Titanic

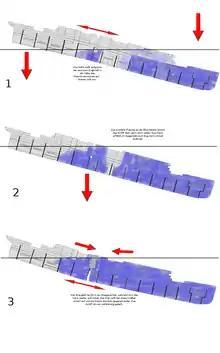
Diagrams explaining the "Titanic"s breakup

The maiden voyage began at noon, as scheduled. An accident was narrowly averted only a few minutes later, as "Titanic" passed the moored liners of the American Line and "Oceanic" of the White Star Line, the latter of which would have been a running mate on the service from Southampton. The ship's displacement caused both of the smaller ships to be lifted by a bulge of water and dropped into a trough. "New York"s mooring cables could not take the sudden strain and snapped, swinging around stern-first towards "Titanic". A nearby tugboat, "Vulcan", came to the rescue by taking "New York" under tow, and Captain Smith ordered "Titanic"s engines to be put "full astern". The two ships avoided a collision by a distance of about . The incident delayed "Titanic"s departure for about an hour, while the drifting "New York" was brought under control.